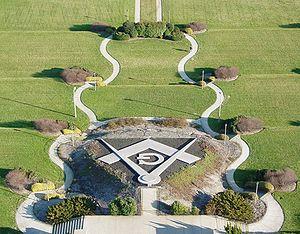
La franc-maçonnerie aux États-Unis de par son histoire, est très différente de celle qui prédomine en Europe. Elle se caractérise par sa transparence et par son nombre important de membres qui, quoi que décroissant, représente encore près de deux millions répartis dans environ 15 000 ateliers, pour cinquante grandes loges dites « régulières ». La structure fédérale du pays conduit à ce que chaque État des États-Unis dispose de sa propre grande loge.
Le George Washington Masonic National Memorial est un édifice maçonnique situé à Alexandria en Virginie et construit en l'honneur de George Washington. Conçu par l'architecte américain Harvey Wiley Corbett selon plusieurs styles architecturaux, sa tour s'inspire de l'ancien phare d'Alexandrie en Égypte. Bâti entre 1923 et 1932, il est inauguré en mai 1932 en présence du président Herbert Hoover et de très nombreuses personnalités politiques, religieuses et maçonniques. Les travaux d’aménagement et de décoration intérieure se poursuivent pendant plus de trente ans et se terminent à la fin des années 1970. Le mémorial porte la devise : « Pour inspirer l'humanité, à travers l'éducation, à imiter et promouvoir les vertus, le caractère et la vision de George Washington, l'homme, le maçon et Père de notre pays ». À l'opposé des pratiques maçonniques courantes, c'est le seul bâtiment maçonnique soutenu et maintenu par les 52 grandes loges des États-Unis et par plus de deux millions de francs-maçons américains qui souhaitent exprimer au travers du temps et dans la beauté l'estime indéfectible que les francs-maçons des États-Unis lui portent.
Le terme franc-maçonnerie désigne un ensemble d'espaces de sociabilité sélectifs, dont le recrutement des membres est fait par cooptation et pratique des rites initiatiques se référant à un secret maçonnique et à l'art de bâtir. Formée de phénomènes historiques et sociaux très divers, elle semble apparaître en 1598 en Écosse, puis en Angleterre au XVIIᵉ siècle. Elle se décrit, suivant les époques, les pays et les formes, comme une « association essentiellement philosophique et philanthropique », comme un « système de morale illustré par des symboles » ou comme un « ordre initiatique ». Organisée en obédiences depuis 1717 à Londres, la franc-maçonnerie dite « spéculative » — c'est-à-dire philosophique — fait référence aux Anciens devoirs de la « maçonnerie » dite « opérative » anglaise formée par les corporations de bâtisseurs. Elle puise ses sources dans un ensemble de textes fondateurs rédigés entre les XIVᵉ et XVIIIᵉ siècles.